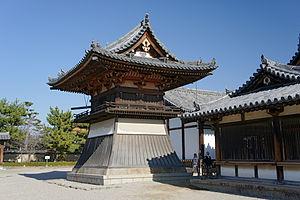
Cette liste présente les éléments architecturaux du Japon datant de l'époque de Kamakura désignés biens culturels importants.
Le terme « trésor national » est utilisé au Japon depuis 1897 pour désigner les biens les plus précieux du patrimoine culturel du Japon bien que la définition et les critères aient changé depuis la création du terme. Les bâtiments des temples bouddhistes de cette liste ont été classés Trésors nationaux du Japon quand la loi pour la protection des biens culturels est entrée en vigueur le 9 juin 1951. Les pièces sont choisies par le ministère de l'Éducation, de la Culture, des Sports, des Sciences et de la Technologie sur le fondement de leur « valeur artistique ou historique particulièrement élevée ». Cette liste présente 152 entrées de bâtiments de temples Trésors nationaux de la fin du VIIᵉ siècle classique au début de l'époque d'Edo moderne du XIXᵉ siècle. Le nombre d'édifices répertoriés dans cette liste est supérieur à 152, parce que, dans certains cas, des groupes de bâtiments liés entre eux sont réunis pour former une seule entrée. Les structures comprennent des bâtiments principaux tels que le kon-dō, le hon-dō, le butsuden, des pagodes, des portes, un beffroi, des couloirs et d'autres bâtiments et édifices qui font partie d'un temple bouddhiste.
Le shōrō, shurō ou kanetsuki-dō est le clocher des temples bouddhistes japonais. Il en existe également dans certains sanctuaires shinto comme le Nikkō Tōshō-gū. On en trouve de deux types : le plus ancien, le hakamagoshi, possède des murs, contrairement au plus récent, le fukihanachi ou fukinuki.